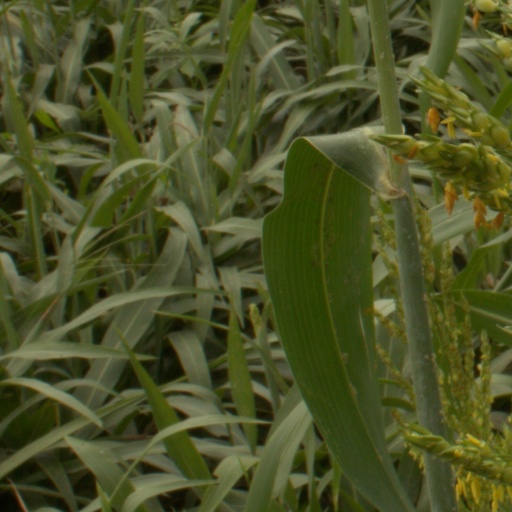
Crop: sorghum